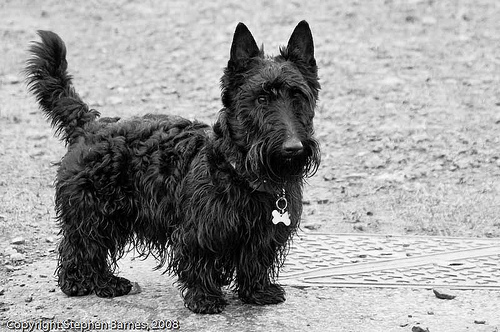
Breed: scottish terrier